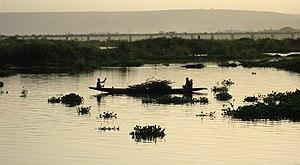
Le Pont du roi fahd est un pont à Bamako sur le Niger, reliant les vieux quartiers de la capitale malienne à sa vaste banlieue, sur la rive Sud.